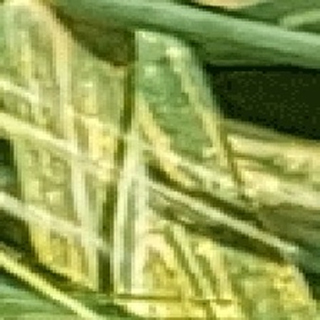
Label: wheat_yellow_rust